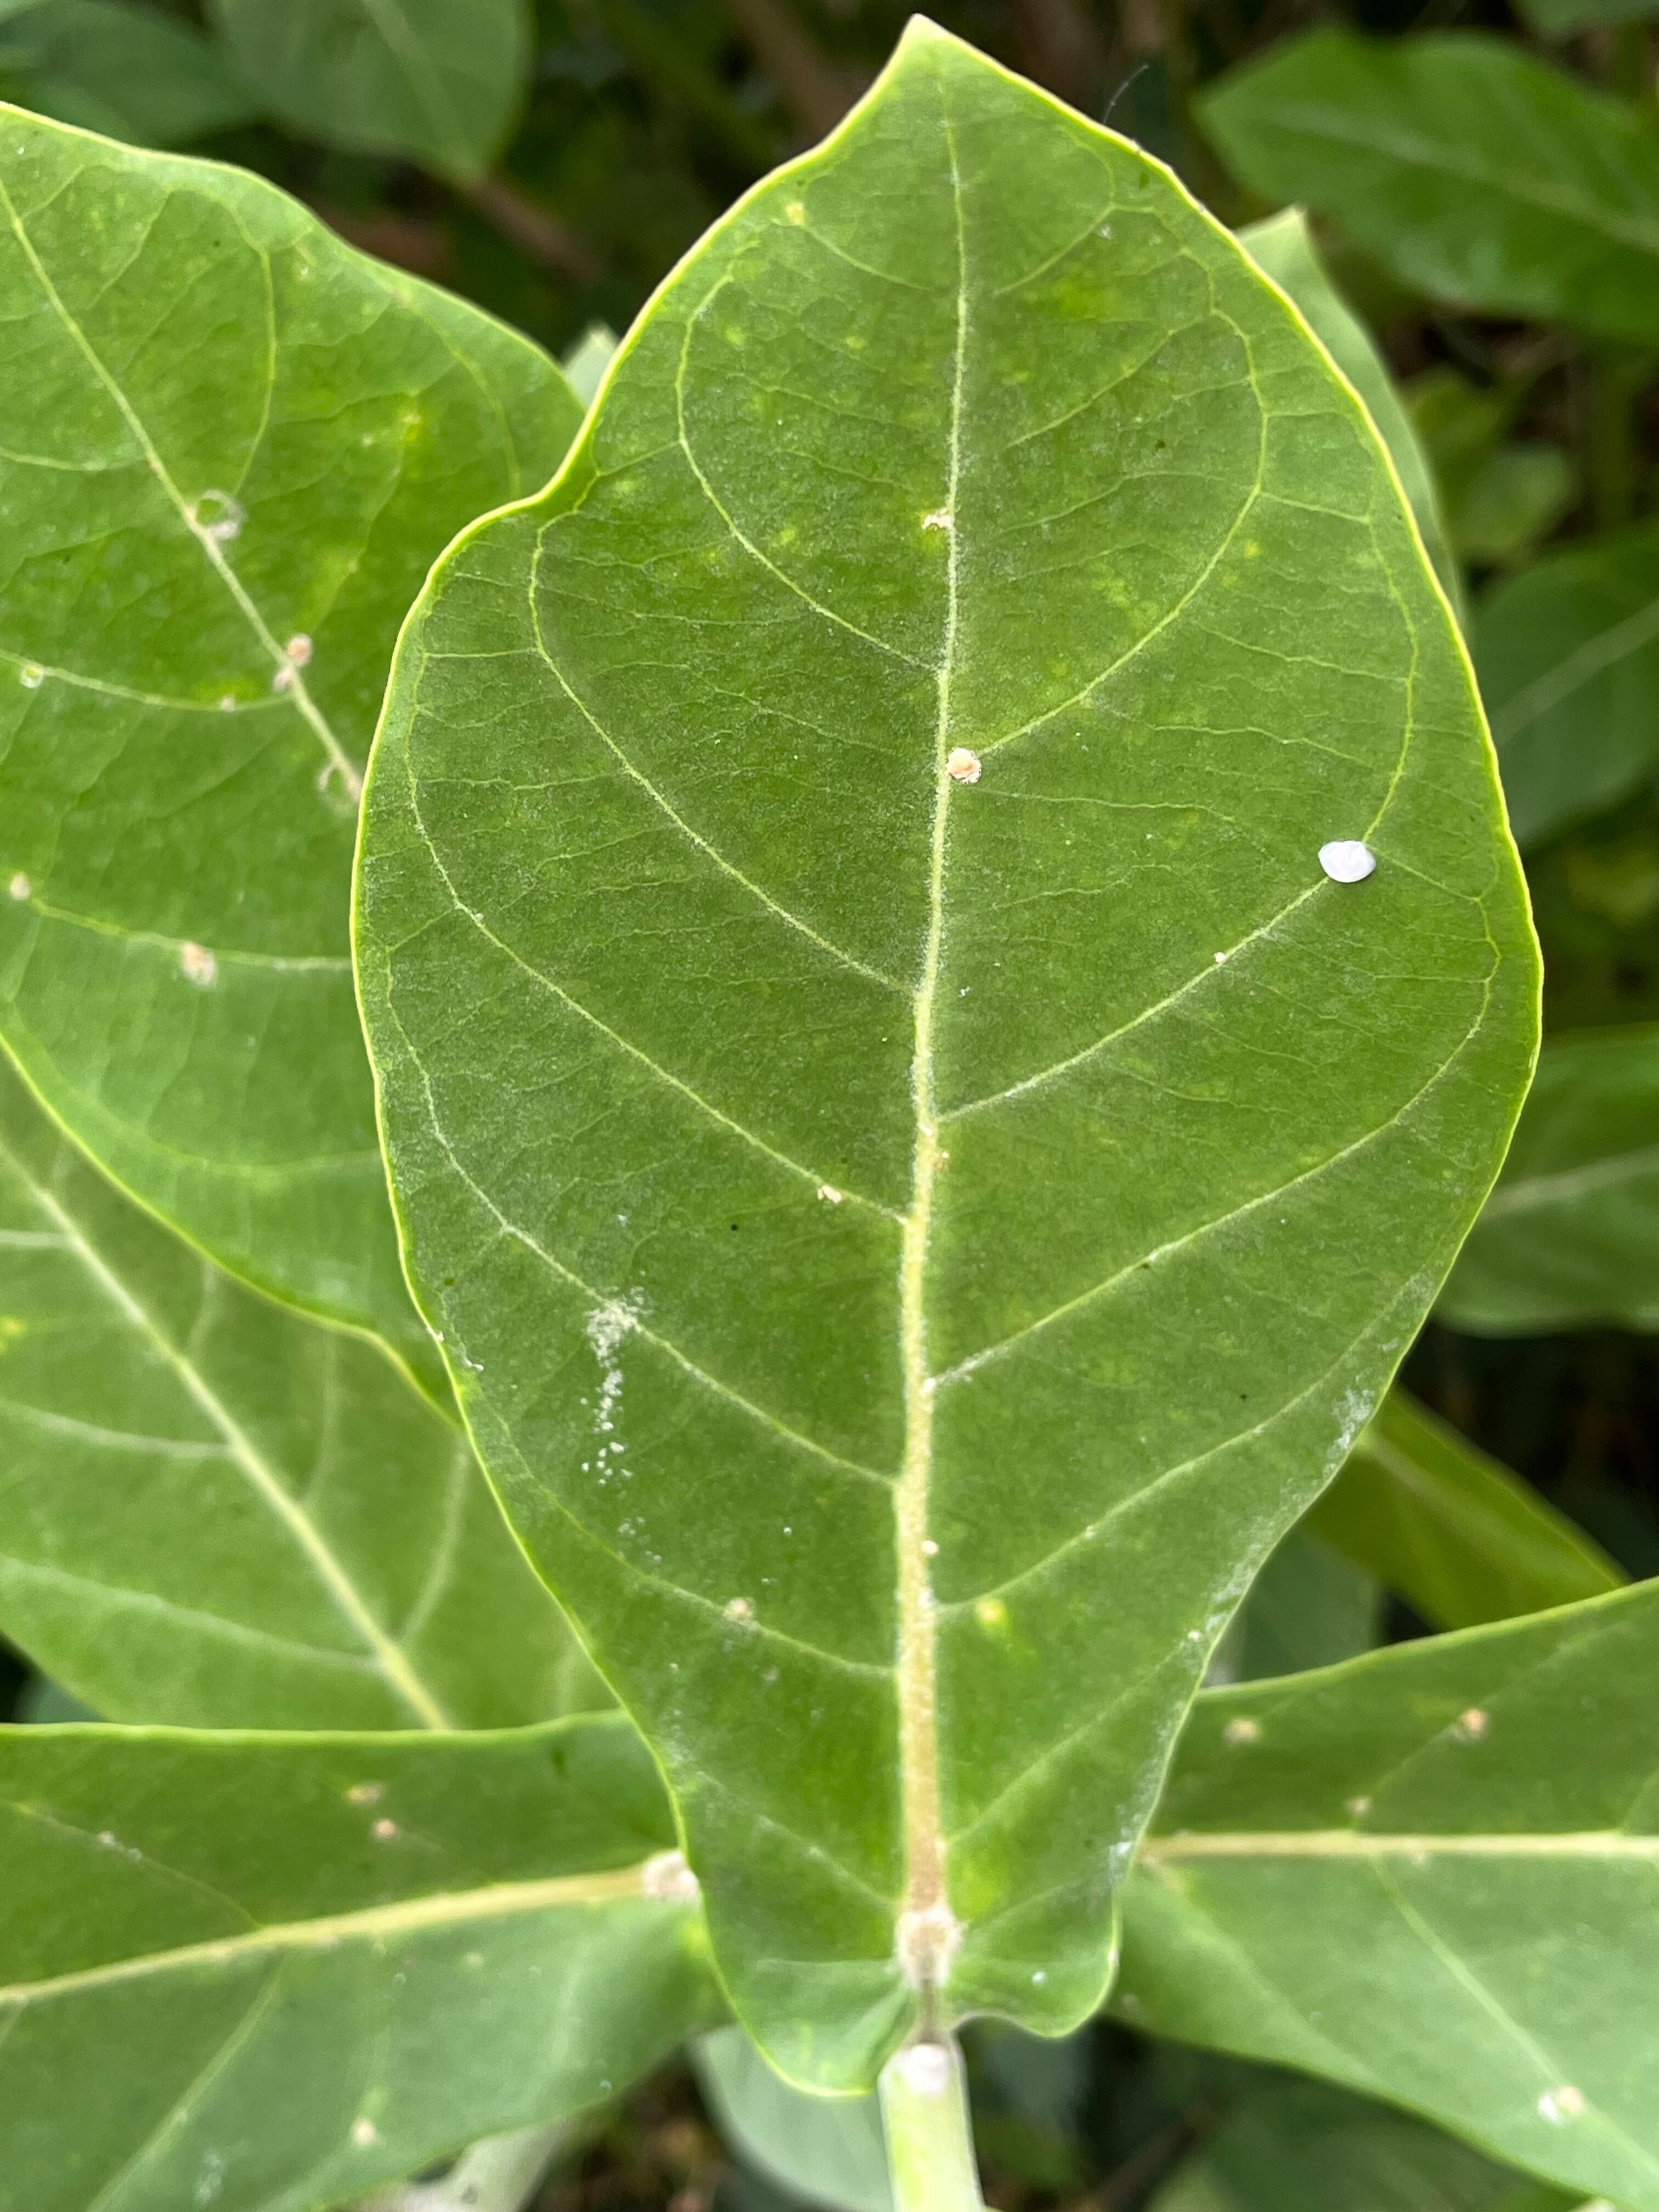
Plant species: calotropis-gigantea